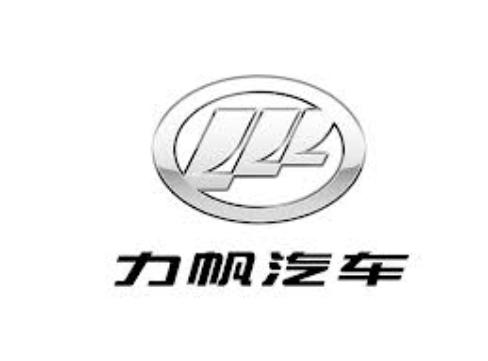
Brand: lifan-2
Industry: Transportation